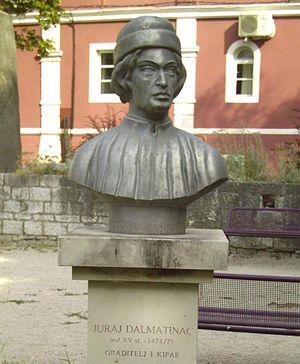
Georges le Dalmate est un sculpteur et architecte médiéval dalmate. Il effectua l'essentiel de sa carrière à Šibenik, et à Ancône, une république maritime italienne.